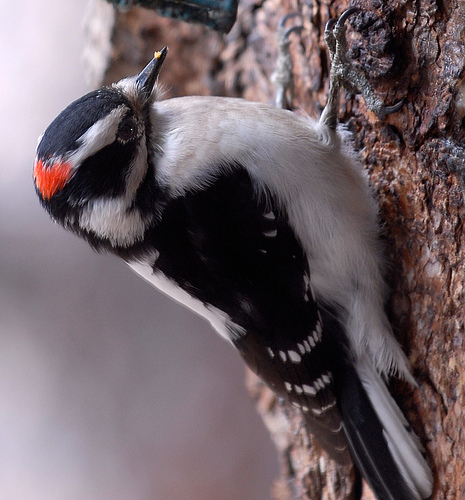
this is a black and white bird with a white belly and a red patch on the crown of its head.
the bird has a white colored breast, abdomen and side with a red patch on it's crown and black nape.
the bird has a black and white crown and a white belly and breast.
this bird has a primarily white underbelly and black wings, with a region of red upon its head.
a small bird with a white breast and belly, black wings, and an orange spot on the back of its head.
a small, predominantly black and white bird that has a fleck of bright read covering its crown.
this bird has wings that are black and has a white bellya small bird with a white belly, breast, and eyebrows.
this bird has wings that are black and has a white belly
this bird has a red black and white crown and a white breast
Species: Downy Woodpecker